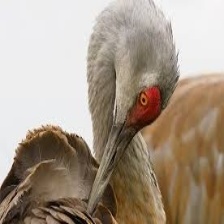
Species: SANDHILL CRANE
Scientific name: GRUS CANADENSIS
ImageNet parent category: crane